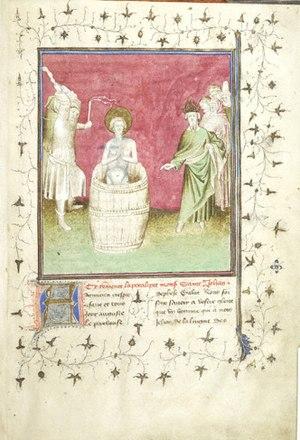
Le Maître de l'Apocalypse de Berry désigne par convention un enlumineur ou groupe d'enlumineurs actifs entre 1408 et 1420 à Paris. Il doit ce nom à un manuscrit de l'Apocalypse de saint Jean, peint pour le duc Jean Ier de Berry.